Diamond lizardfish

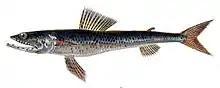
Illustration

The diamond lizardfish "(Synodus synodus)" is a species of lizardfish that lives in tropical and subtropical waters of the Atlantic Ocean.